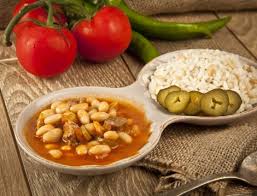
Yemek: kuru_fasulye